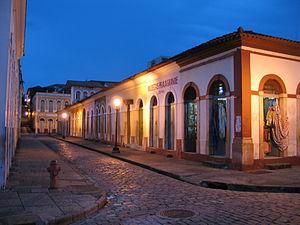
Cet article recense les sites inscrits au patrimoine mondial au Brésil.